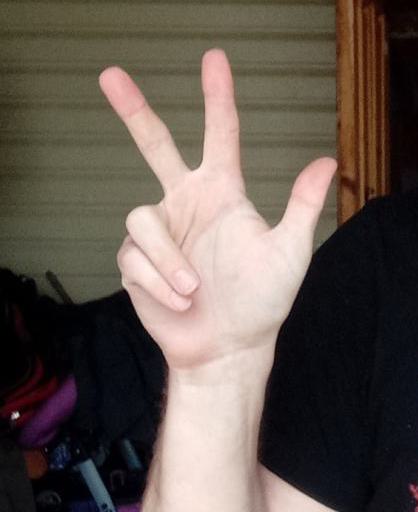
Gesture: three2